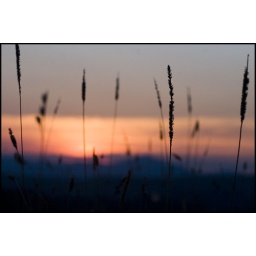
Tall grass overlooking the near by mountain sunset.